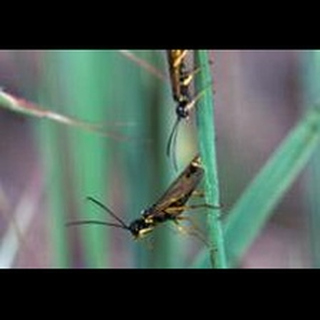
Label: wheat_stem_fly